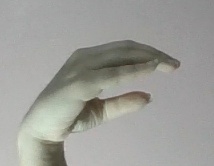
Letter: jeem